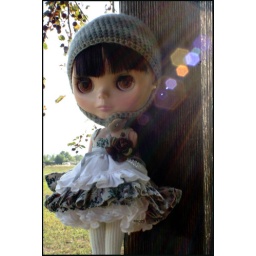
Estelle is wearing a dress by Amix Rabbiko and a hat by Loou.